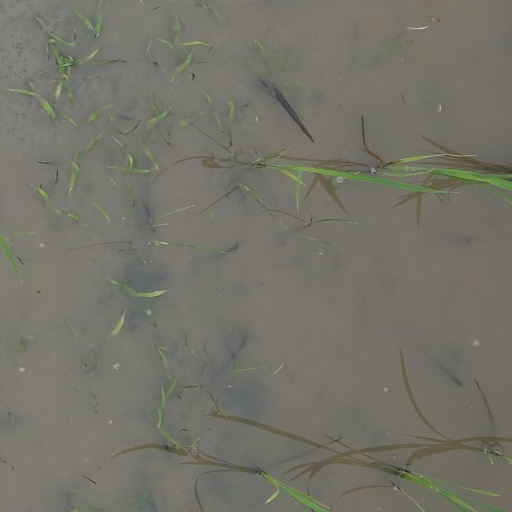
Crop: rice